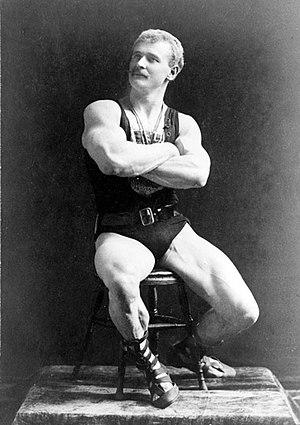
Eugen Sandow, de son vrai nom Friedrich Wilhelm Mueller, est un athlète allemand qui fut le premier culturiste connu, se produisant à travers le monde dans des expositions et des films au début du XXᵉ siècle. Il est communément considéré comme le père du culturisme moderne.
Le culturisme, en anglais bodybuilding, est une discipline et un art de la performance qui consiste principalement à développer sa masse musculaire dans un but esthétique puis à l'exhiber en exécutant des poses plastiques codifiées, isolément ou enchaînées dans une chorégraphie.